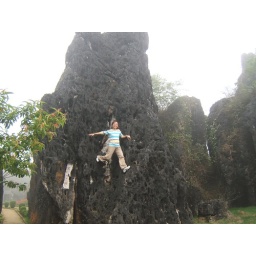
Sky door in Ham Rong mountain